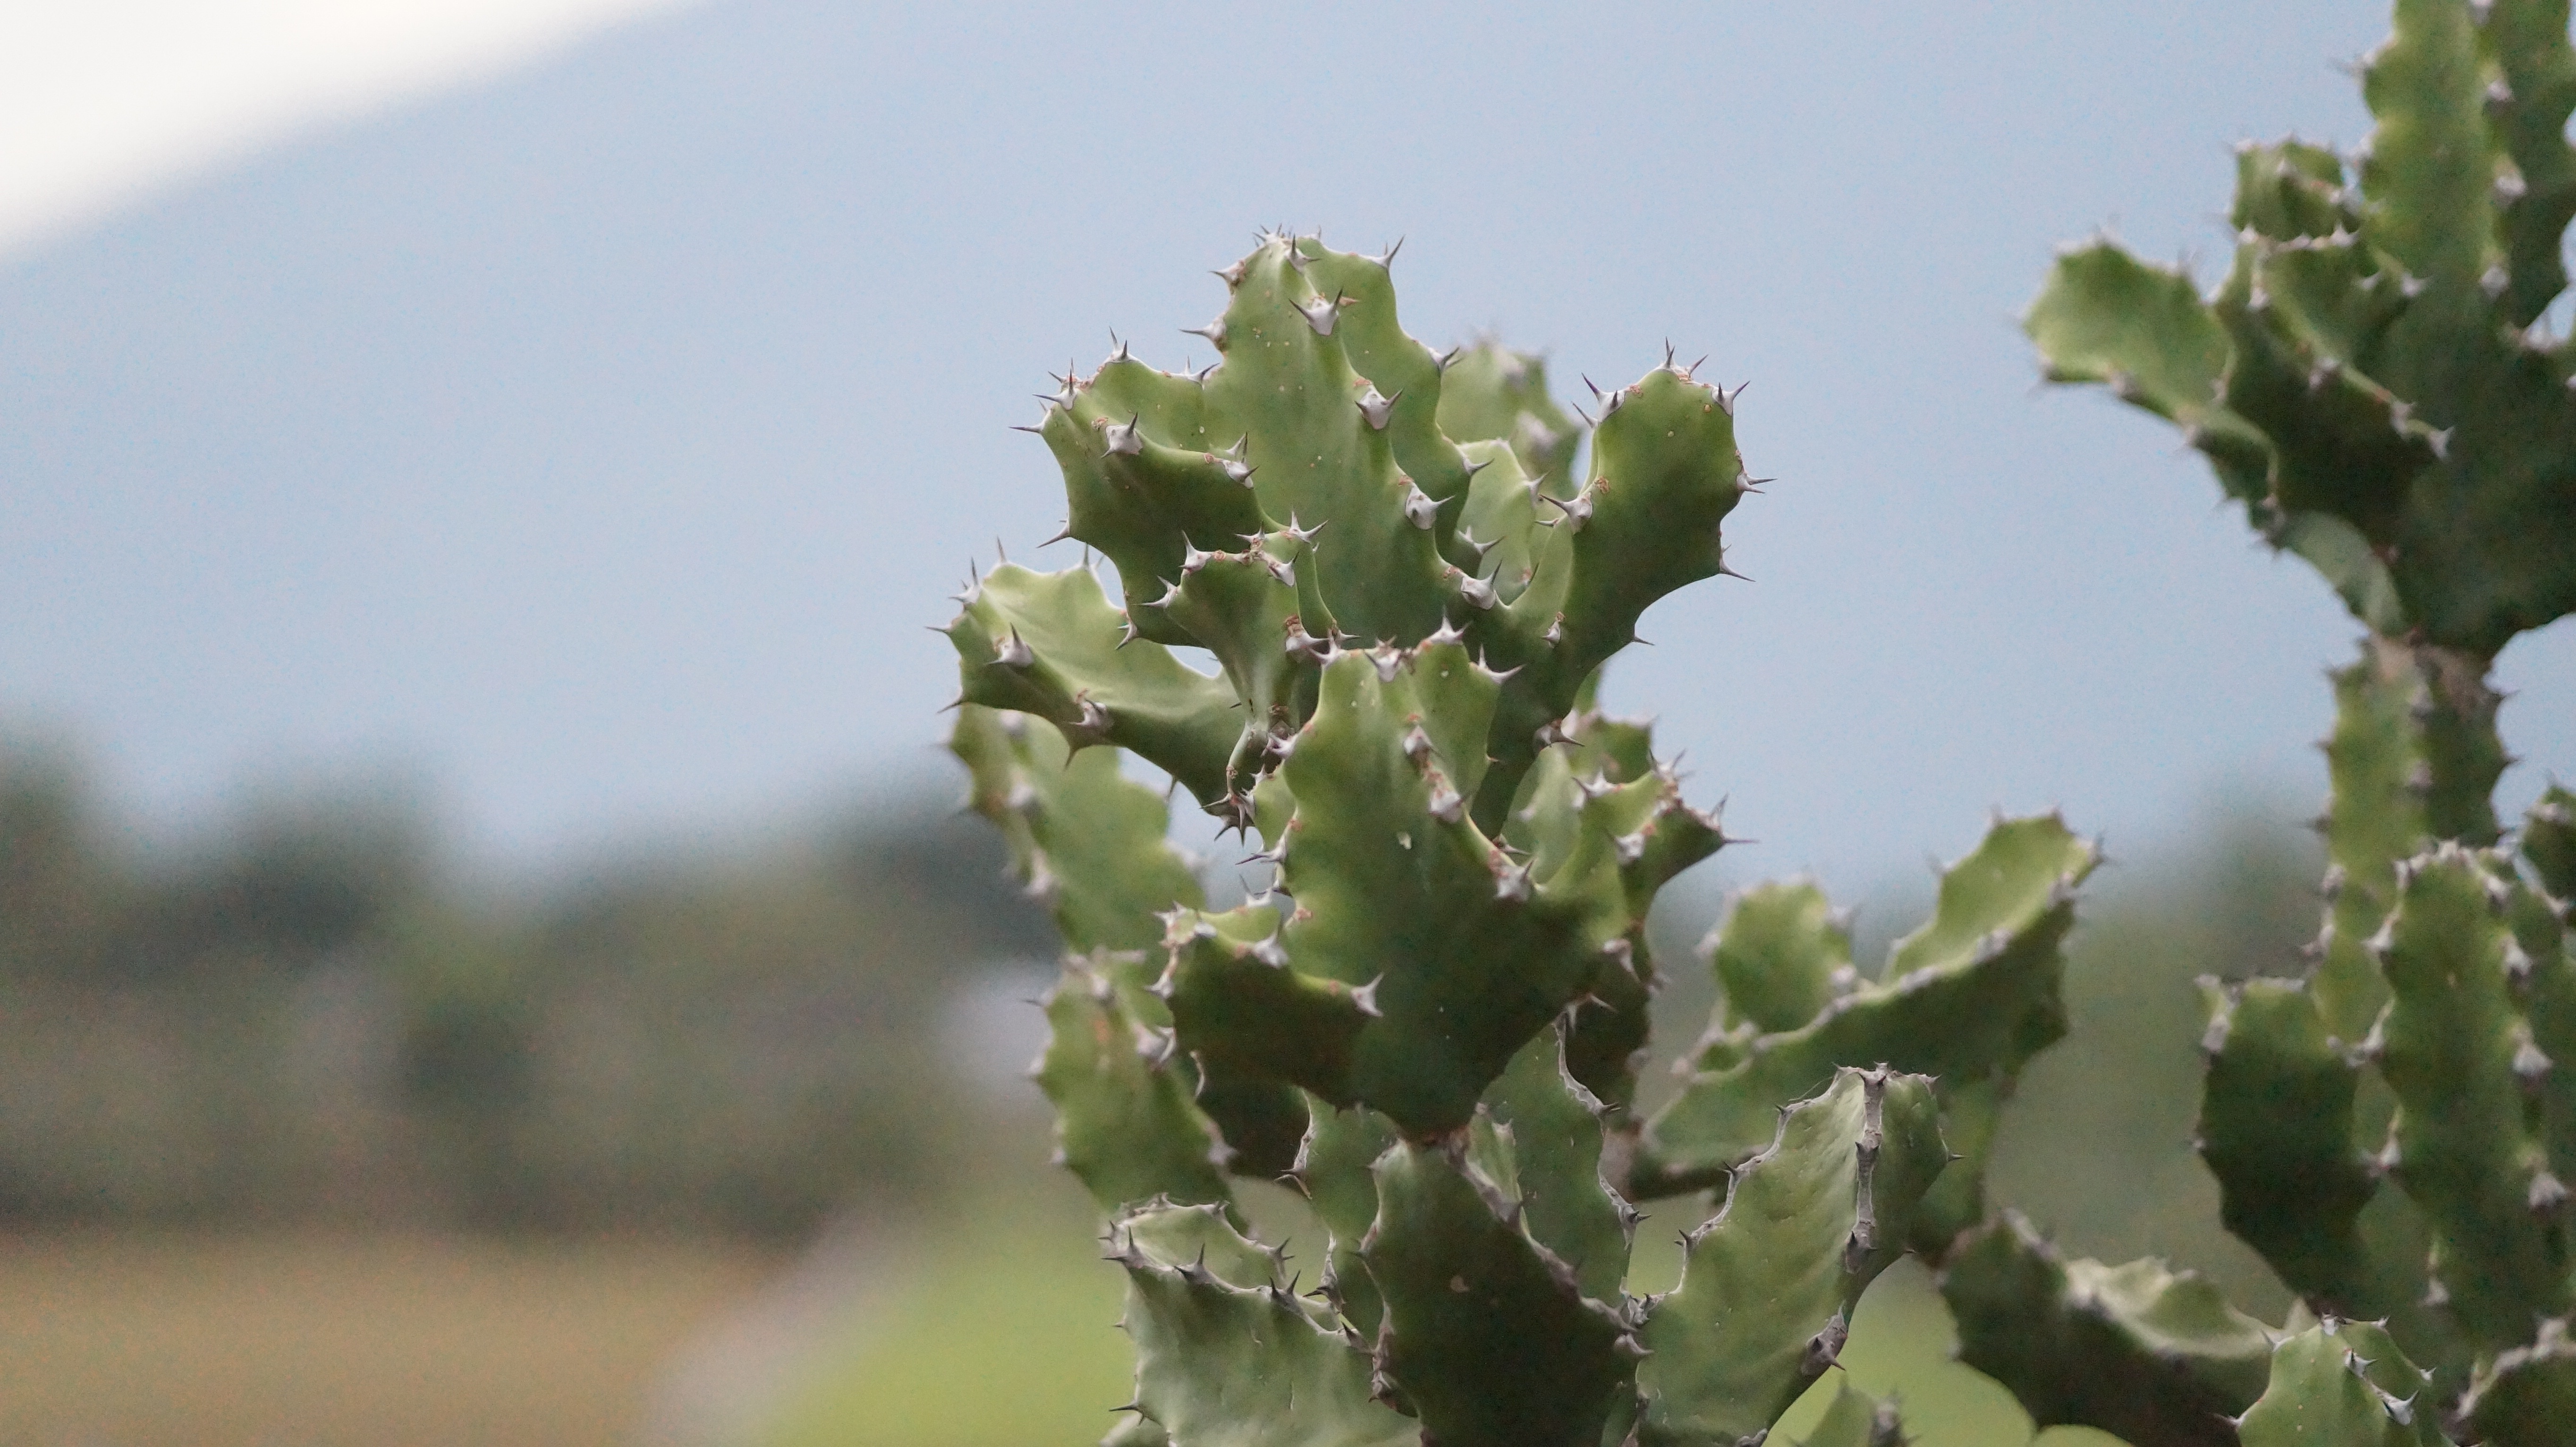
cactus, plant, field, flower, food, produce, vegetable, botany, agriculture, caryophyllales, flowering plant, prickly pear, annual plant, plant stem, land plant, nopal, barbary fig